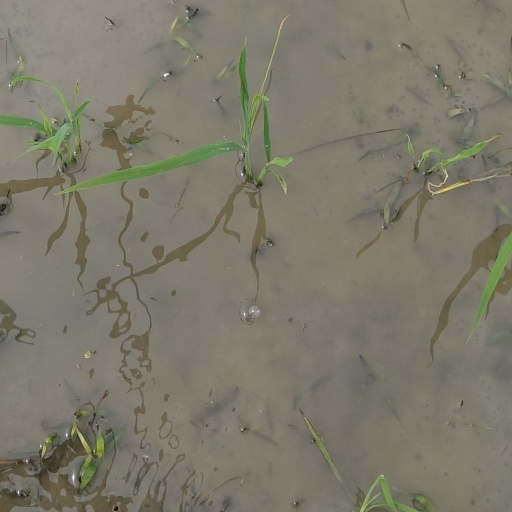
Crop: rice